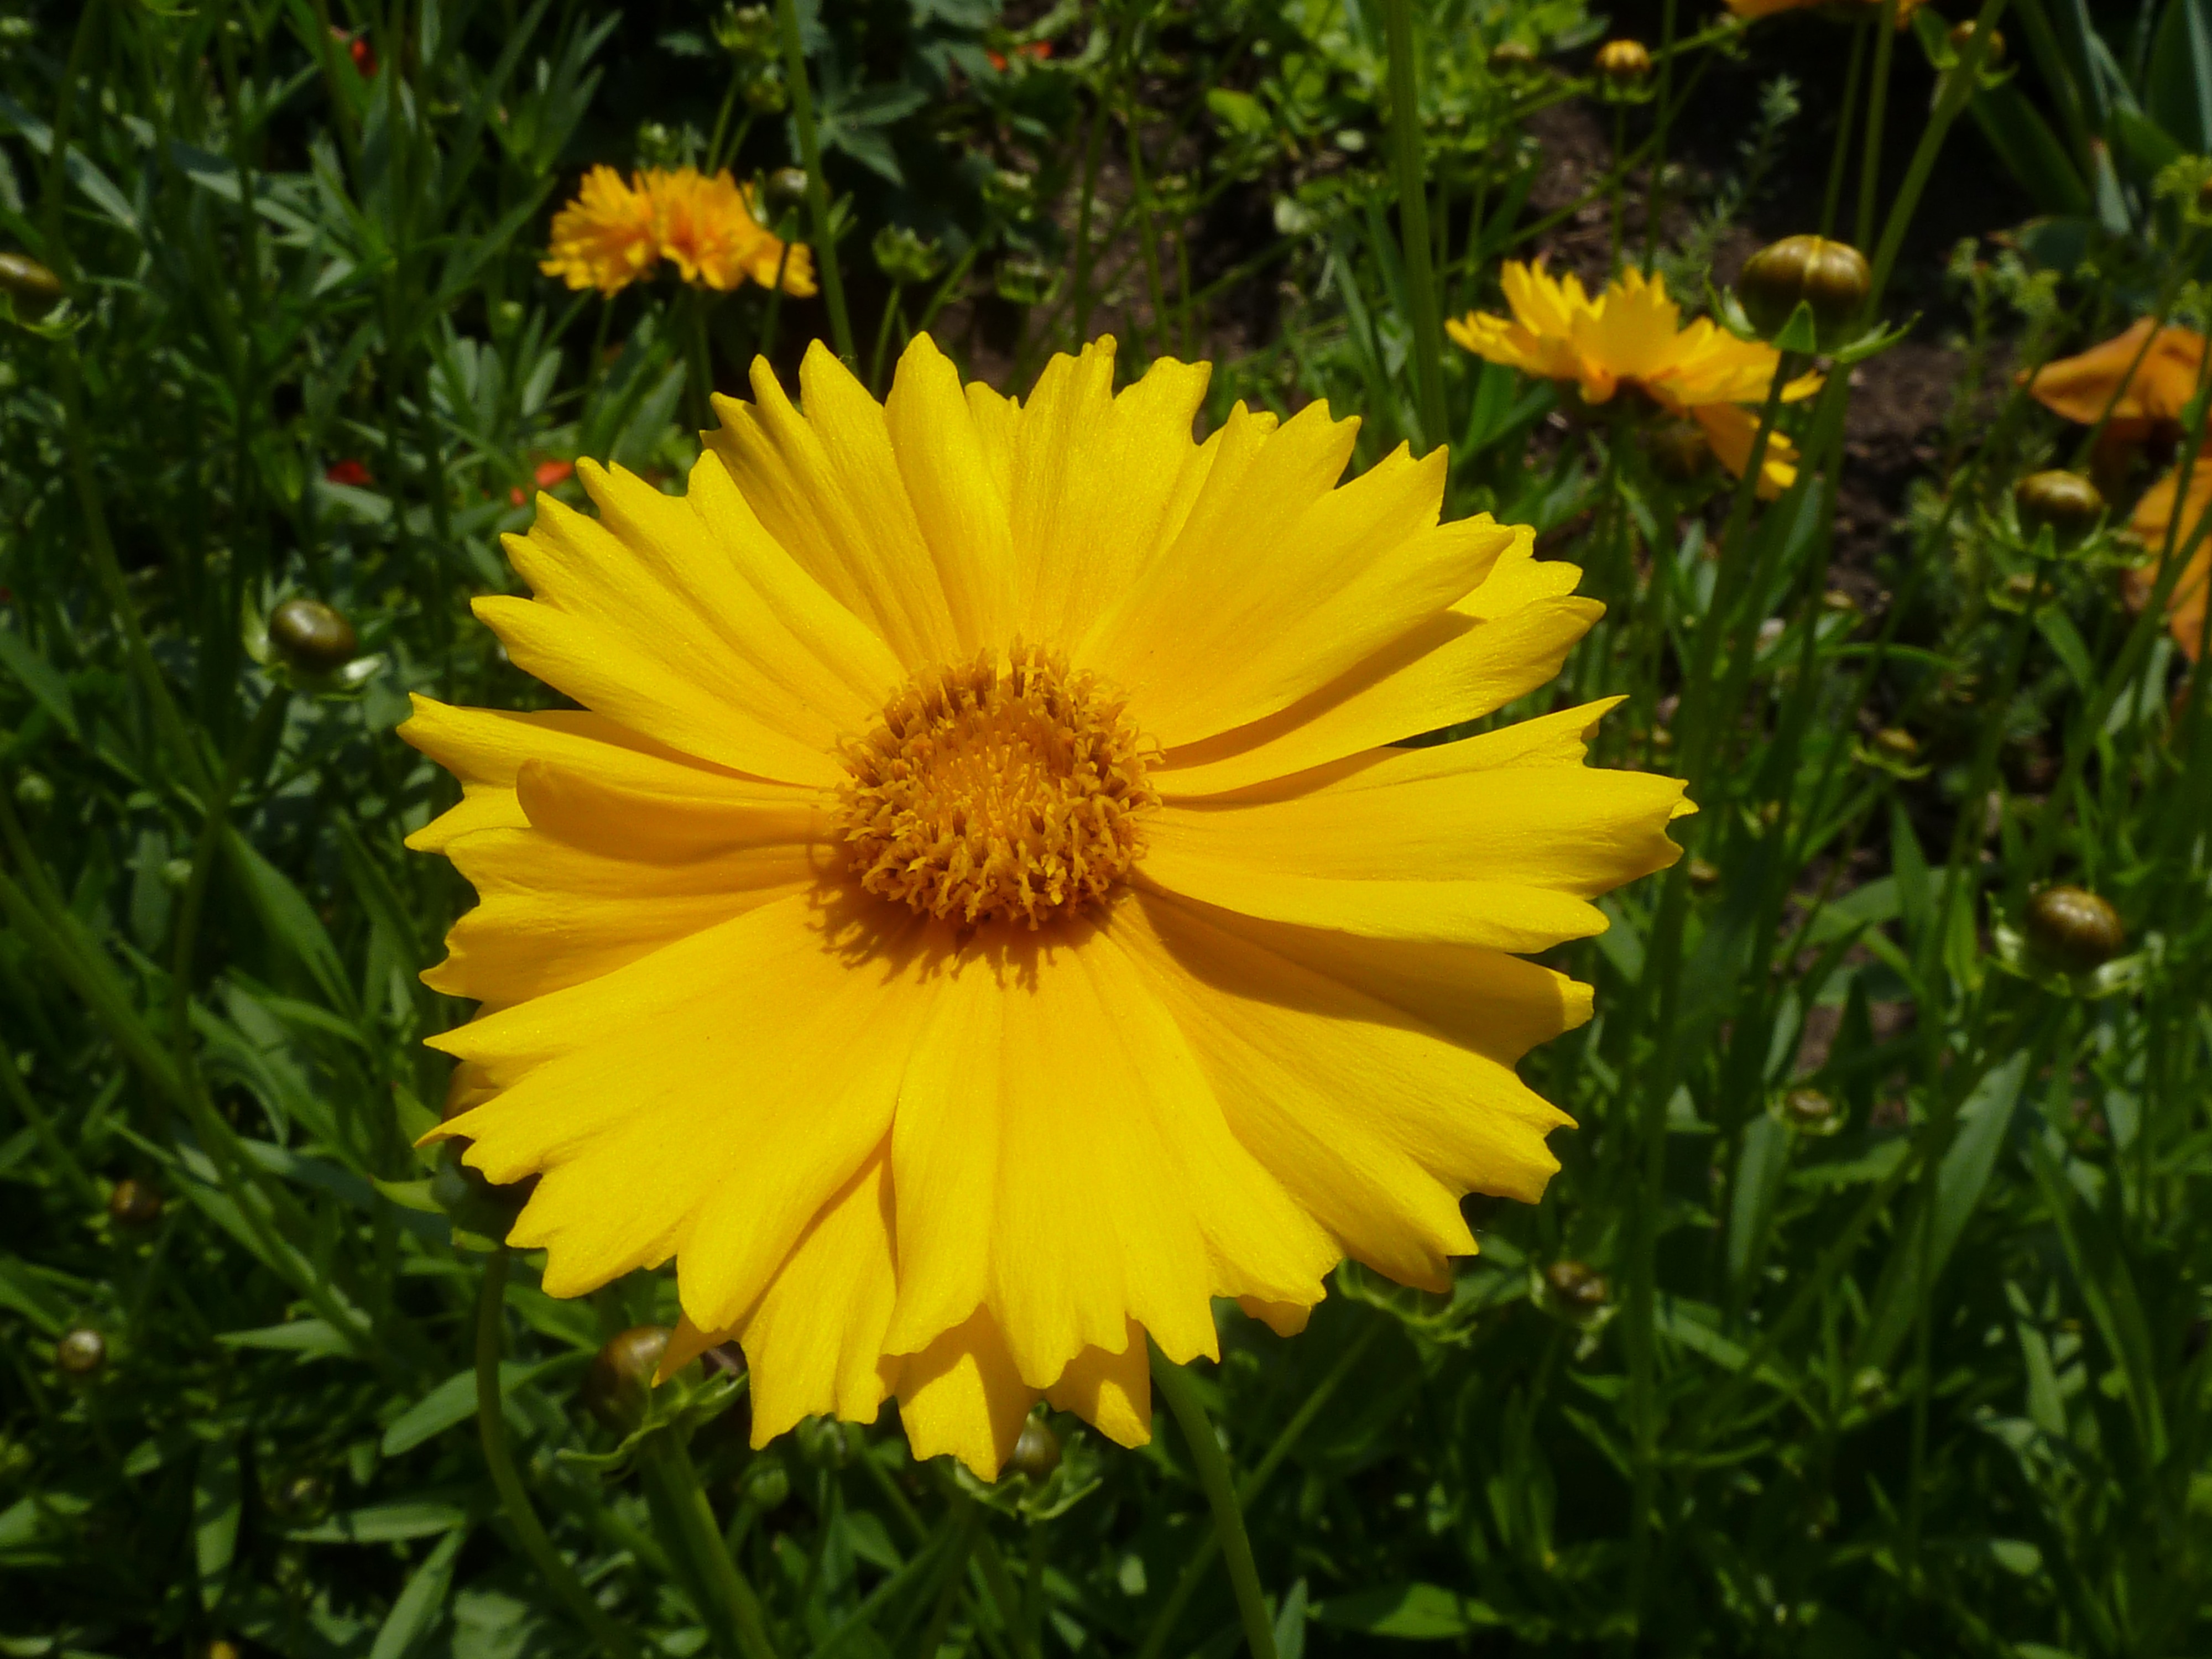
nature, grass, blossom, plant, field, meadow, prairie, flower, petal, bloom, floral, daisy, spring, herb, color, macro, natural, fresh, botany, yellow, flora, yellow flower, wildflower, petals, bright, macro photography, flowering plant, daisy family, calendula, oxeye daisy, annual plant, land plant, chamaemelum nobile, marguerite daisy